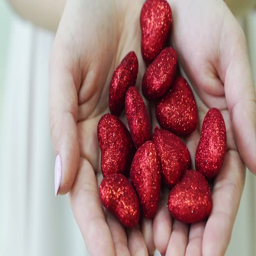
girl showing their feelings through the metaphor of the heart